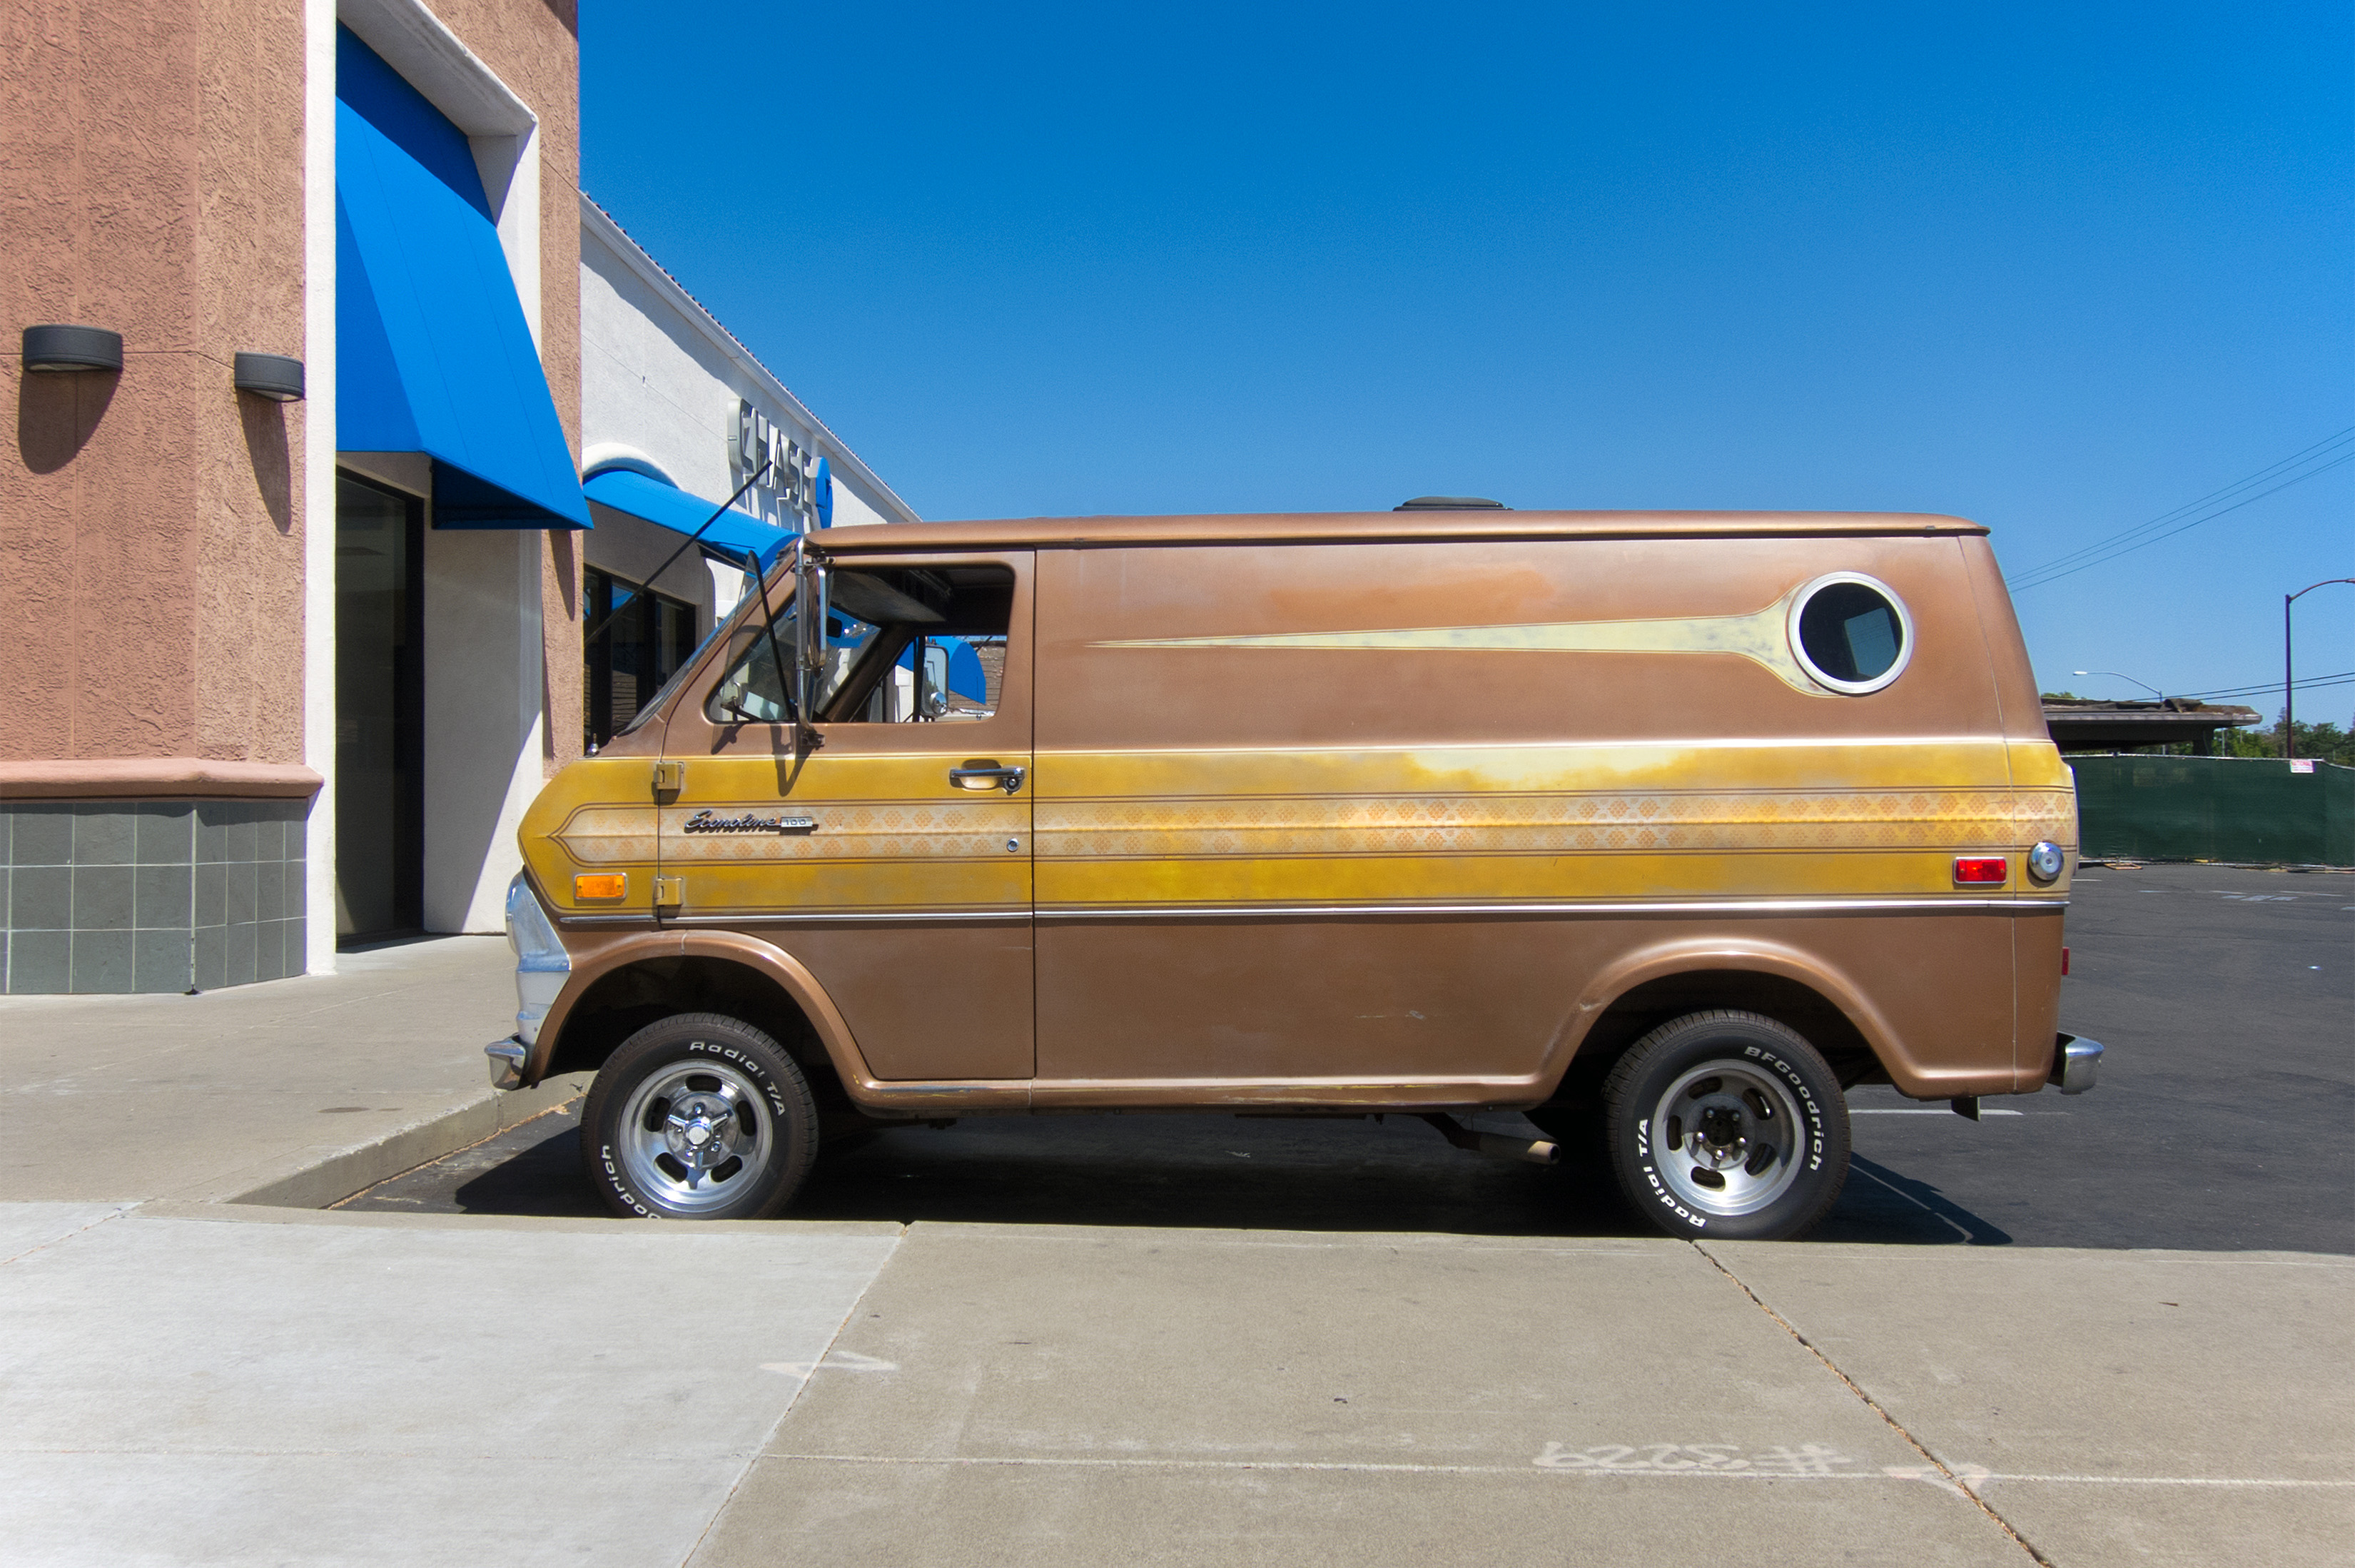
car, volkswagen, van, transport, vehicle, ford, disco, econoline, 1970s, vanconversion, shagcarpeting, shaghairdos, pickup truck, land vehicle, recreational vehicle, automobile make, automotive exterior